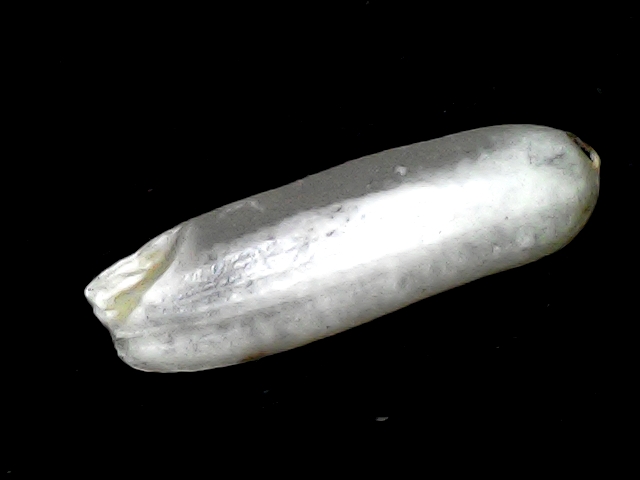
Rice variety: BD57